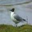
Label: bird